Taiwan

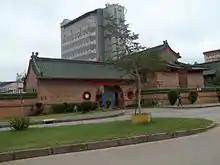
ROC embassy in Eswatini

The land controlled by the ROC consists of 168 islands with a combined area of . The main island, known historically as "Formosa", makes up 99 percent of this area, measuring and lying some across the Taiwan Strait from the southeastern coast of mainland China. The East China Sea lies to its north, the Philippine Sea to its east, the Luzon Strait directly to its south and the South China Sea to its southwest. Smaller islands include the Penghu Islands in the Taiwan Strait, the Kinmen, Matsu and Wuqiu islands near the Chinese coast, and some of the South China Sea islands.